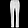
Label: Trouser